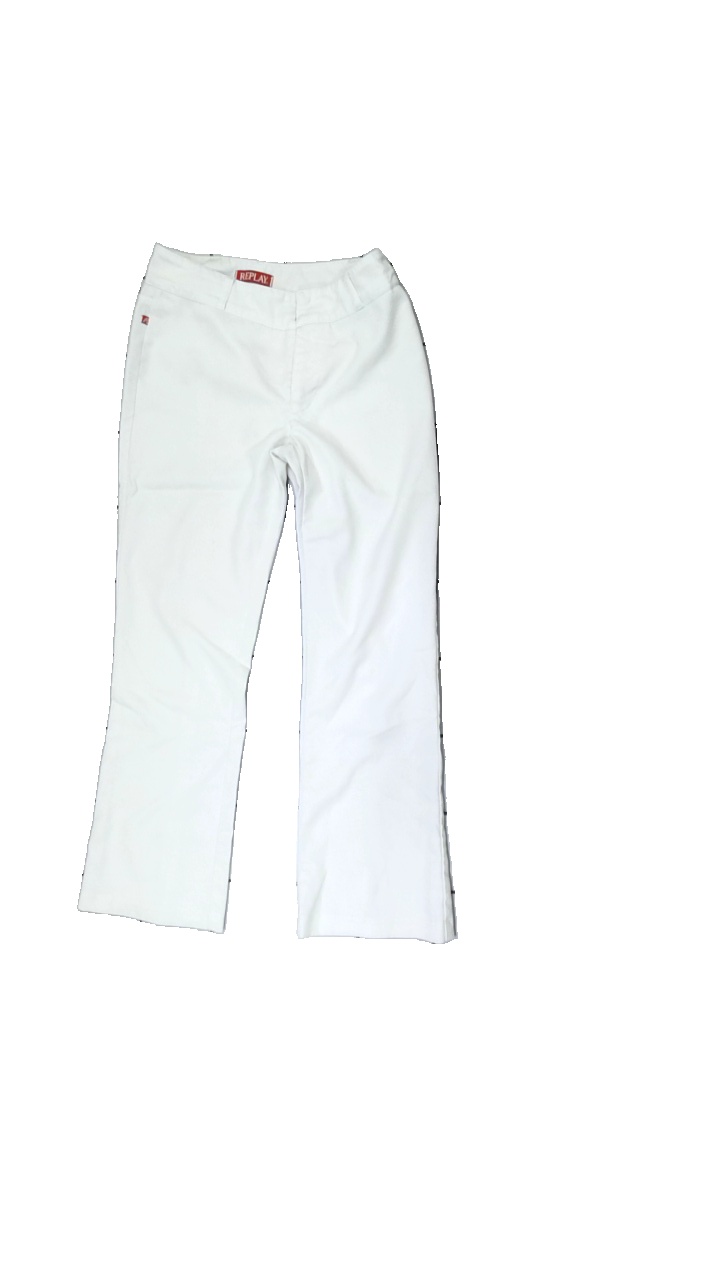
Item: Trousers (Ladies)
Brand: Replay
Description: white trousers
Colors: White
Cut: Regular
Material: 70% Polyester 30% Cotton
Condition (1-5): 2
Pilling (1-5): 5
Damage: stain
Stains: Minor
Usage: Export
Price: <50